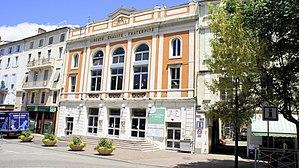
Façade du théatre municipal d'Annonay
Annonay est une commune française située dans le département de l'Ardèche, en région Auvergne-Rhône-Alpes. Comptant plus de 16 000 habitants, Annonay est la commune la plus peuplée d'Ardèche.